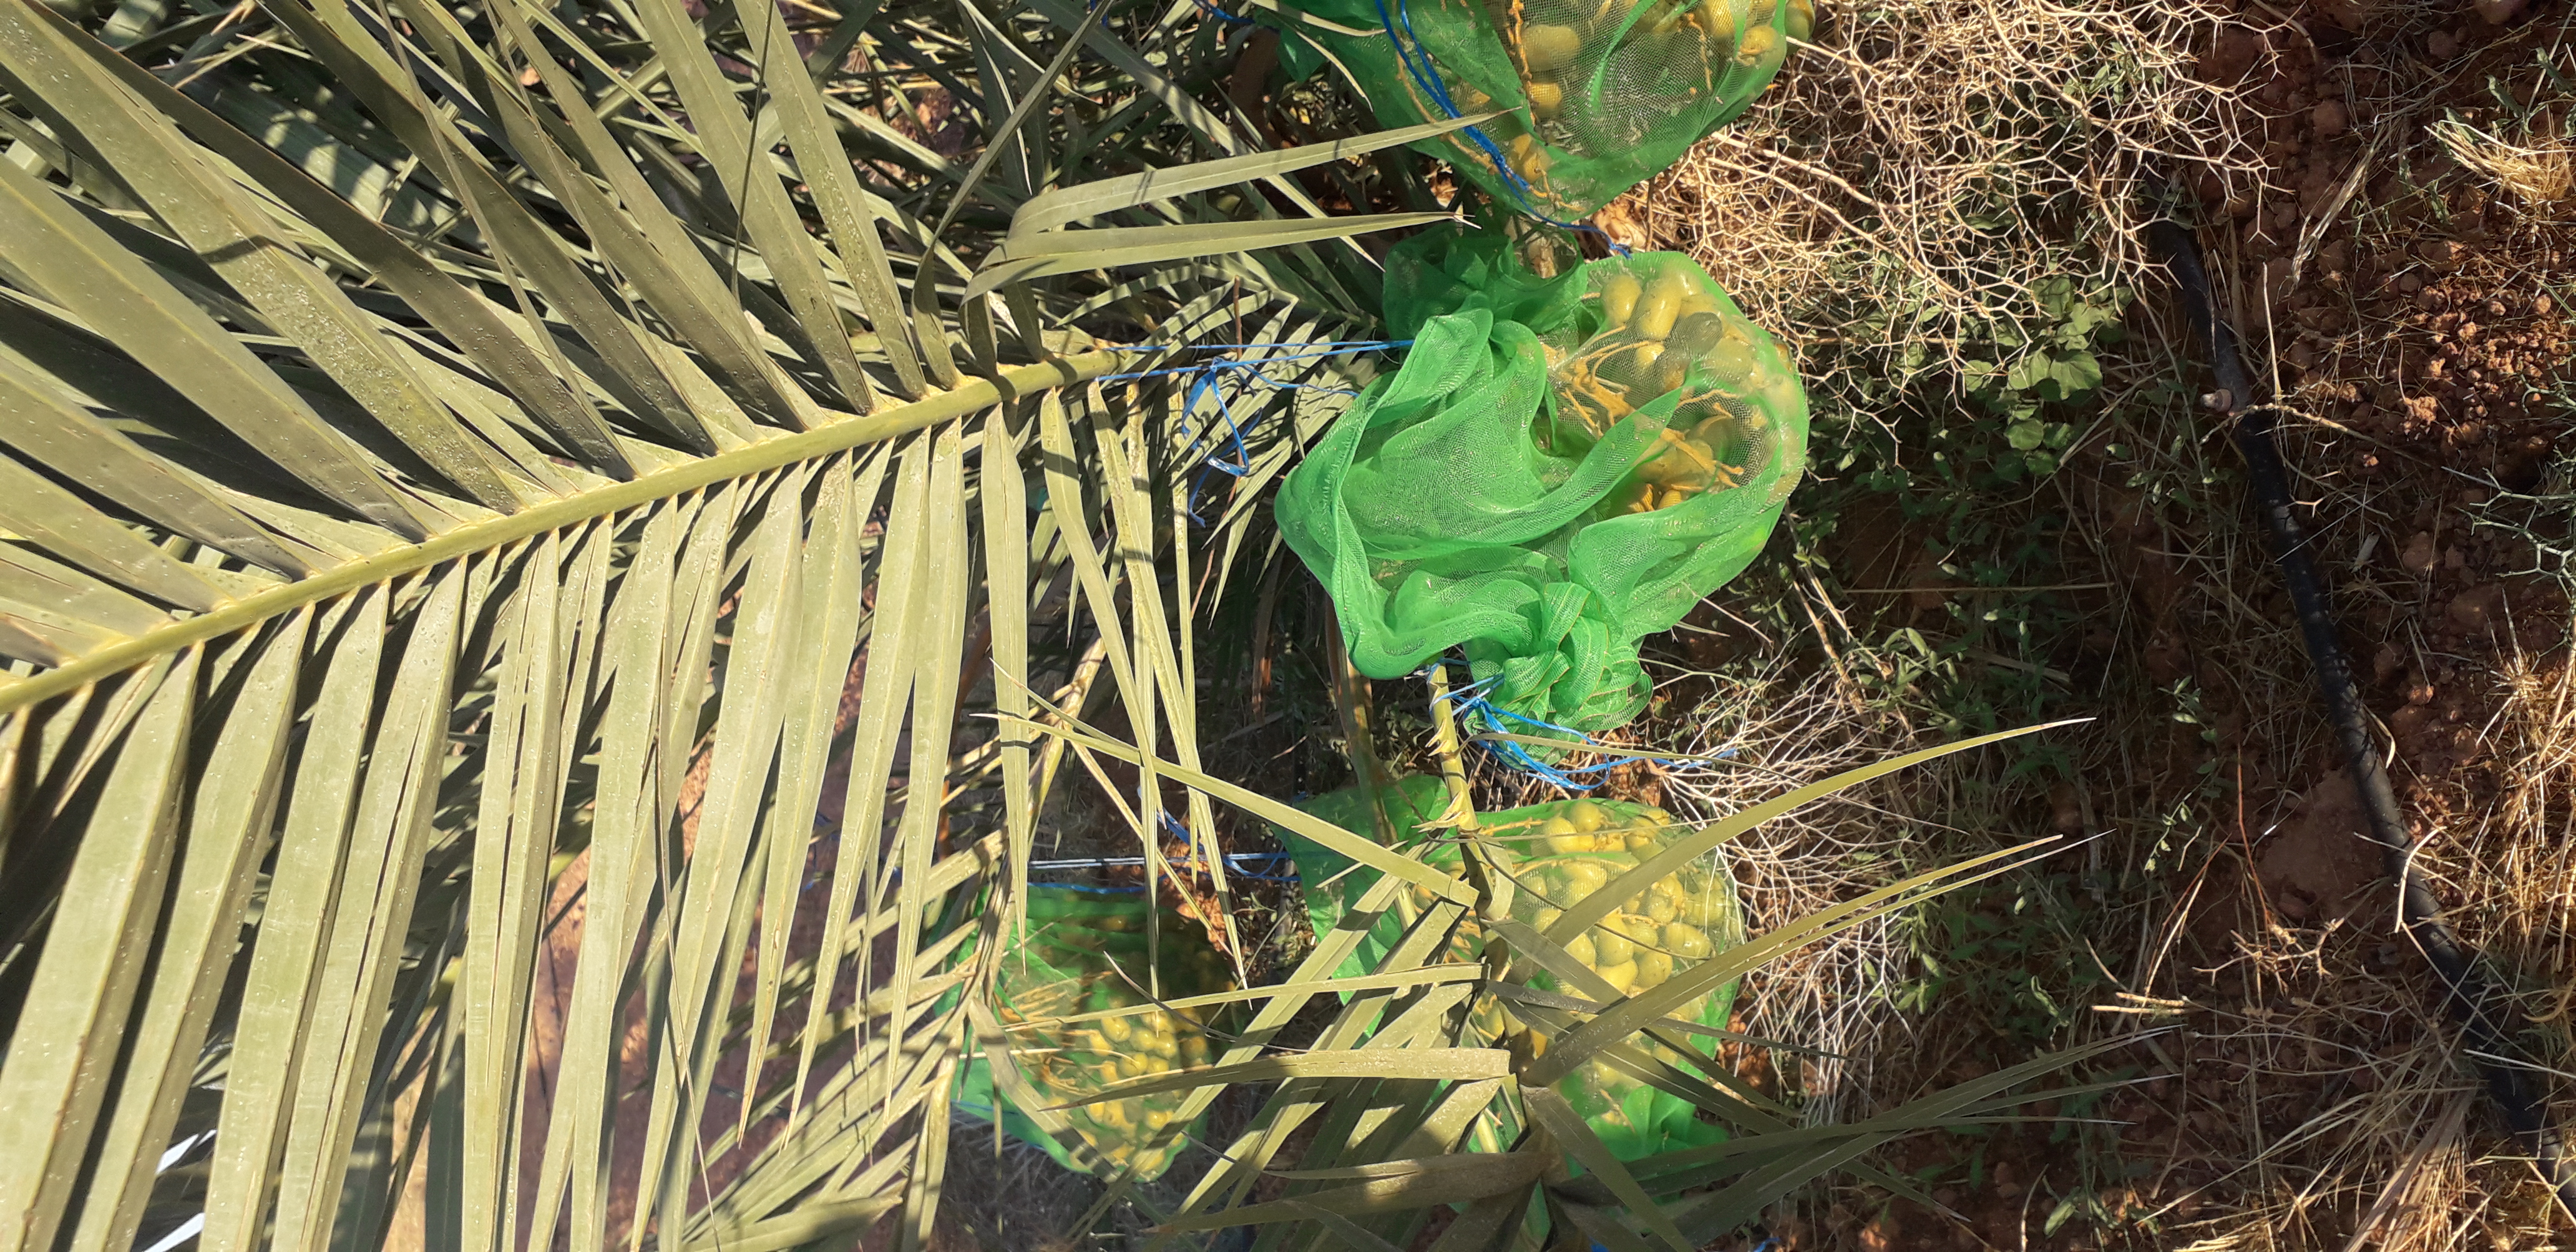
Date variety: Boufagous